Lenny (singer)

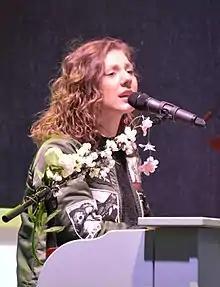
Lenny in 2017

Lenka Filipová (born 25 September 1993), known professionally as Lenny, is a Czech singer, songwriter, composer, lyricist, and pianist.